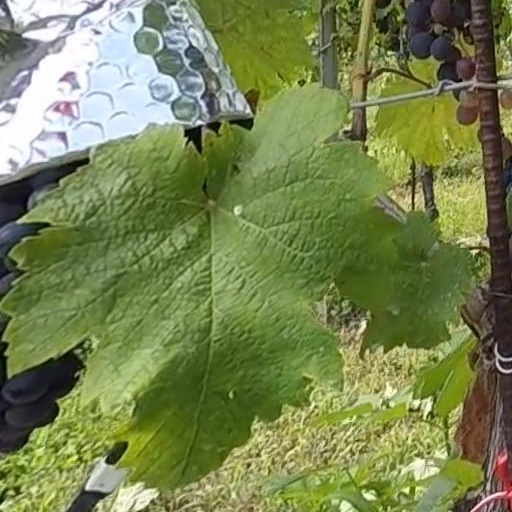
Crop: grape